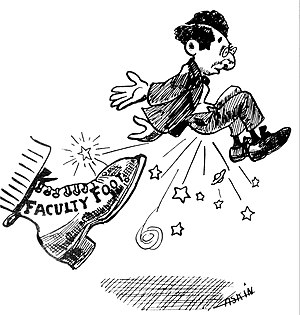
Fyring
Satirisk tegning af en fyring, hvor den fyrede "får sparket"
Fyring betyder afskedigelse fra et job eller fra en arbejdsplads, også kendt som ufrivillig afslutning af arbejdskontrakt, foretaget af arbejdsgiveren imod den fyrede arbejder. Fyring er som regel imod den fyredes ønsker, og hermed modsætning af opsigelse, hvor arbejderen selv siger op, altså frivilligt afslutter arbejdskontrakten. Opsigelse har også en i kontrakten aftalt længere tidsfrist, afhængig af overenskomster eller den arbejdendes erfaring, hvorimod en fyring kan også foretages på stedet, for eksempel med øjeblikkelig virkning. Tidsfrist for fyring og mulige begrundelser for fyring vil sædvanlig omtales i arbejdskontrakten, men fyring kan derudover forekomme øjeblikkeligt.